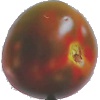
Label: Tomato Maroon 1